Dominic Cooper

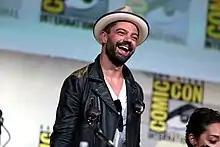
Cooper at the 2016 San Diego Comic Con to promote "Preacher"

In 2014, he portrayed the main antagonist in two films: Dino Brewster in "Need for Speed" and Mehmed in "Dracula Untold". Cooper depicted James Bond author Ian Fleming in the television mini-series "" in 2014. The next year, he appeared in two films, "Miss You Already" and "The Lady in the Van," a film by Nicholas Hytner, who had previously directed him in the stage adaptation of "His Dark Materials" and both theatrical and film versions of "The History Boys".